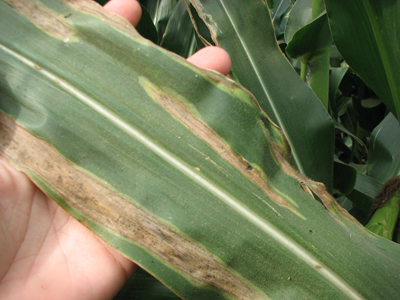
Labels: Corn leaf blight